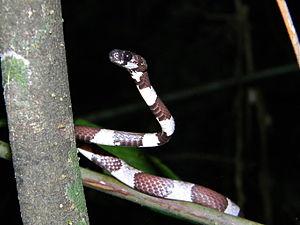
Sibon dimidiatus est une espèce de serpents de la famille des Dipsadidae.